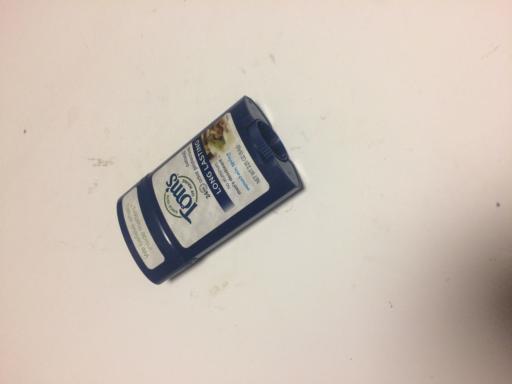
Waste category: trash